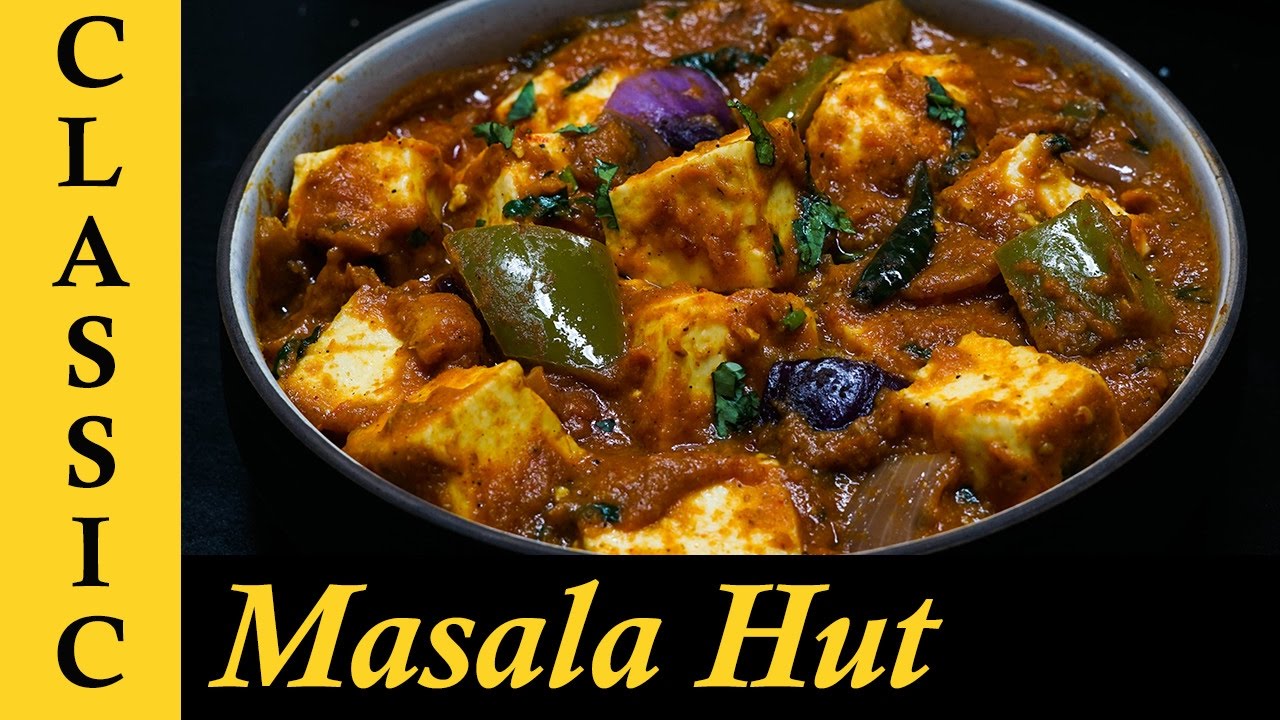
Dish: kadai_paneer